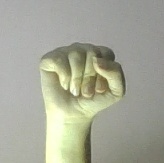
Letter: saad